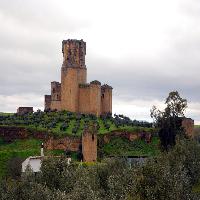
Weather: cloudy or overcast